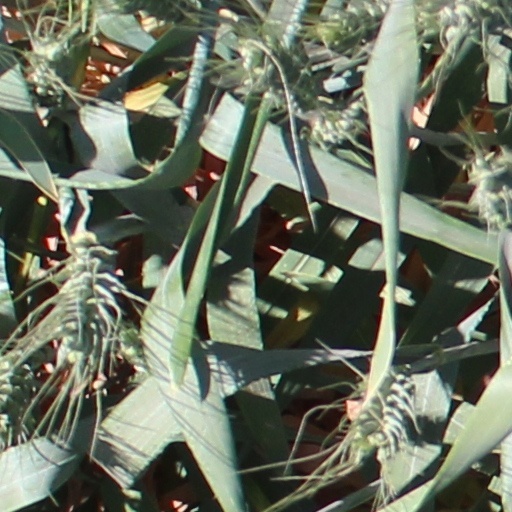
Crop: wheat